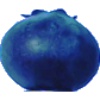
Label: Huckleberry 1